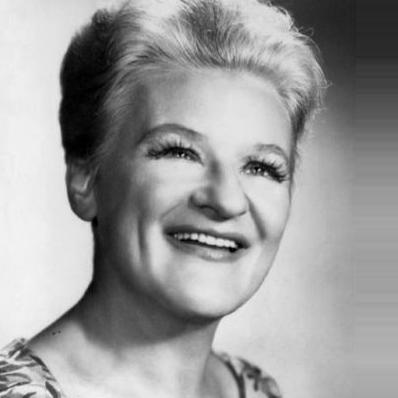
Age: 53